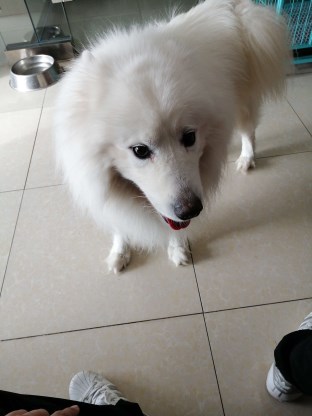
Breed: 2192-n000088-Samoyed